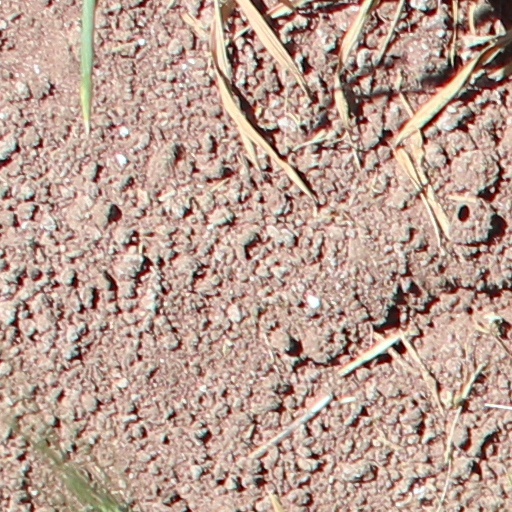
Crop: wheat